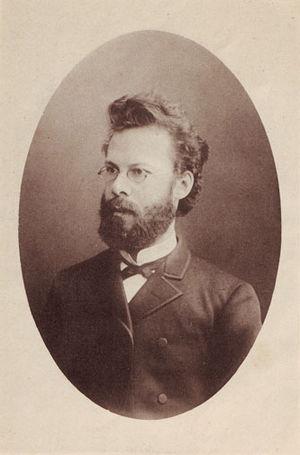
Johannes Theodor Schmalhausen, né le 3 avril 1849 à Saint-Pétersbourg et mort le 7 avril 1894 à Kiev, est un botaniste d'origine allemande, sujet de l'Empire russe, qui fut membre-correspondant de l'Académie impériale des sciences de Saint-Pétersbourg et professeur à l'université de Kiev. C'était le père de l'académicien Ivan Schmalhausen.